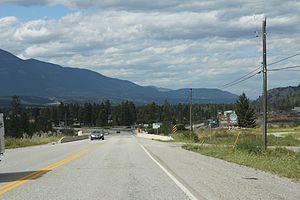
Canal Flats est un village situé à l'extrémité sud du lac Columbia, la source du fleuve Columbia, en Colombie-Britannique au Canada. En 2006, il avait une population de 700 habitants.